Reception of unaccompanied minors from the Northern Triangle

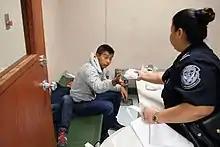
Unaccompanied minor at a detention facility in South Texas

The Northern American Triangle refers to the Central American countries of El Salvador, Guatemala, and Honduras.